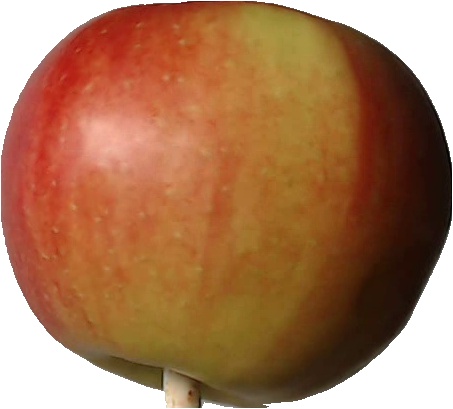
Label: apple_red_2